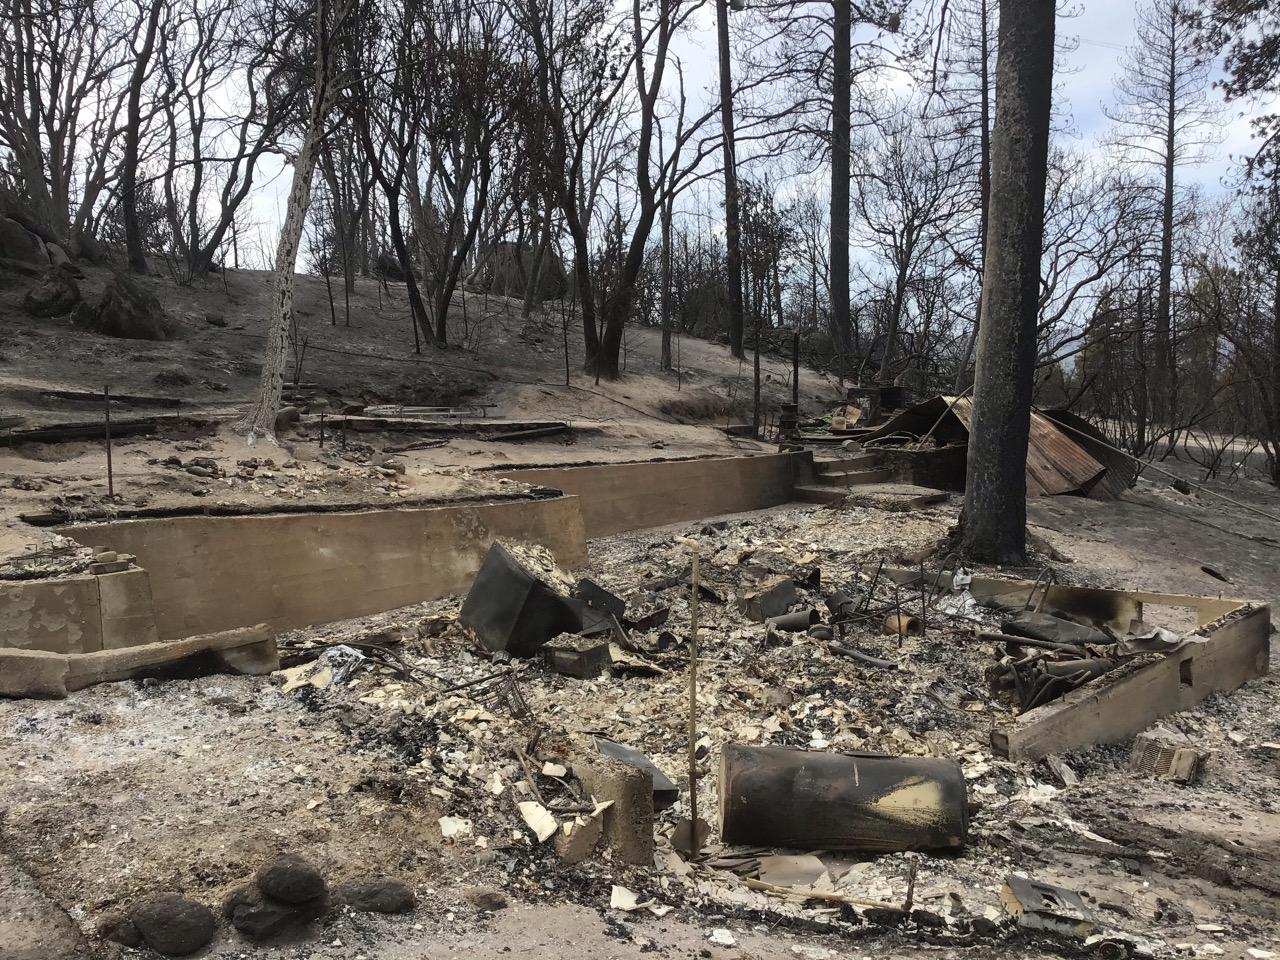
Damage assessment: destroyed